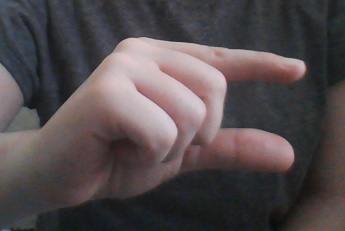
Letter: dal